Egyptian cultural dress

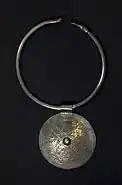
A necklace traditionally worn by unmarried girls in Siwa

Medieval Egyptian dress included a variety of turbans, coats, caftans, and tunics. The Fatimid period was particularly lavish in dress, with loose garments of high quality, highly decorated fabric. Silk became particularly popular and refined in the Mamluk period, and often incorporated art motifs from further east.